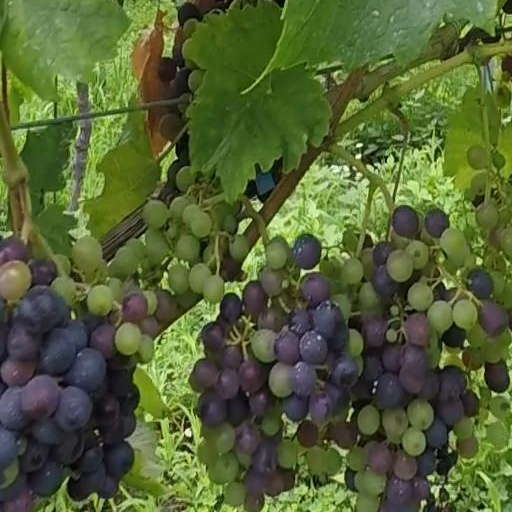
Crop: grape